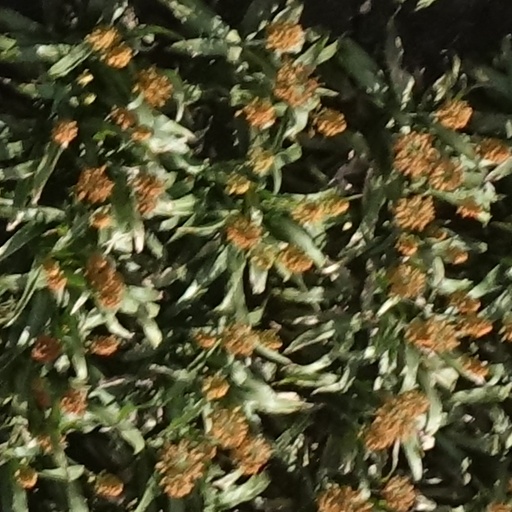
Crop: sorghum